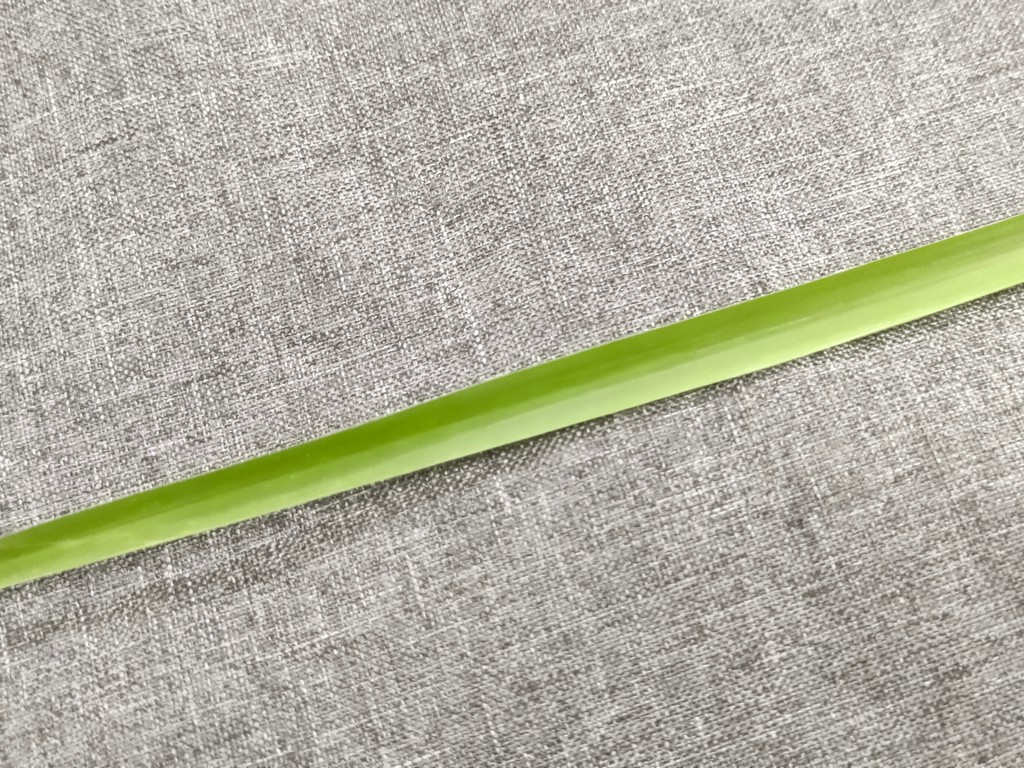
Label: Healthy